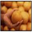
Label: orange